Quetta

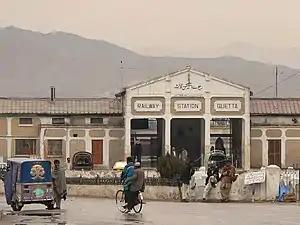
Quetta railway station was built during the British Raj

In 1856, British General John Jacob had urged his government to occupy Quetta given its strategic position on the western frontier. British troops constructed the infrastructure for their establishment as a garrison town. In 1877, the British made an agreement with then Khan of Kalat, Mir Khudadad Khan to rule Quetta, which started the regime of Sir Robert Groves Sandeman.